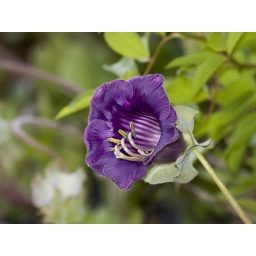
Purple flower high on library wall in courtyard. Sissinghurst workshop 10 Sept 09